River-class torpedo-boat destroyer

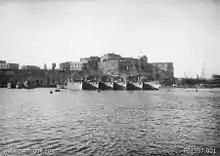
Five River-class ships with a British destroyer at Brindisi in 1917

In July 1917, all six ships rendezvoused off the Cocos Islands: the first time the entire class had been in one location. From there, the River-class destroyers proceeded to the Mediterranean. On arrival at Malta, they were immediately deployed as escorts for a convoy. After this, the destroyers were modified for anti-submarine warfare: the aftmost torpedo tube was removed and replaced with depth charge rails. From August 1917, the six destroyers were based at Brindisi, Italy, assigned to patrol the Adriatic and prevent enemy submarines using it as a route to the Mediterranean.